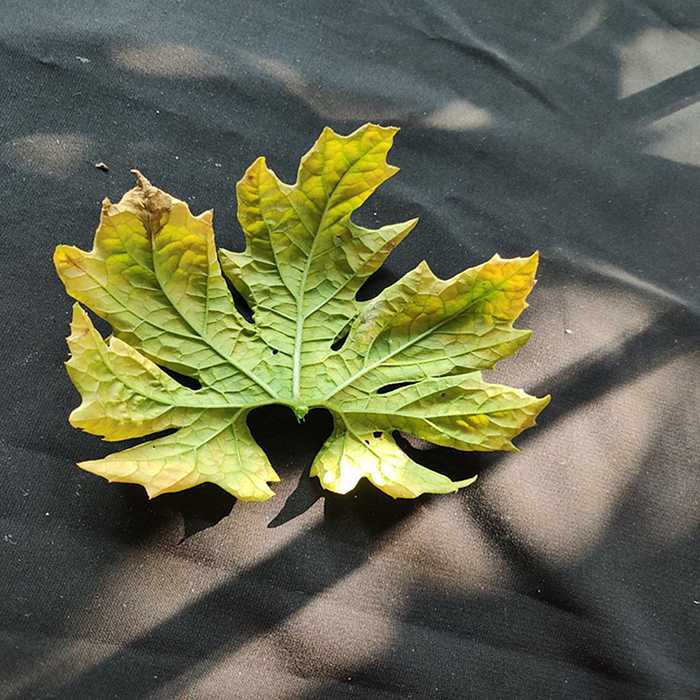
Plant: Bitter Gourd
Label: Fusarium wilt